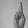
ASL letter: R